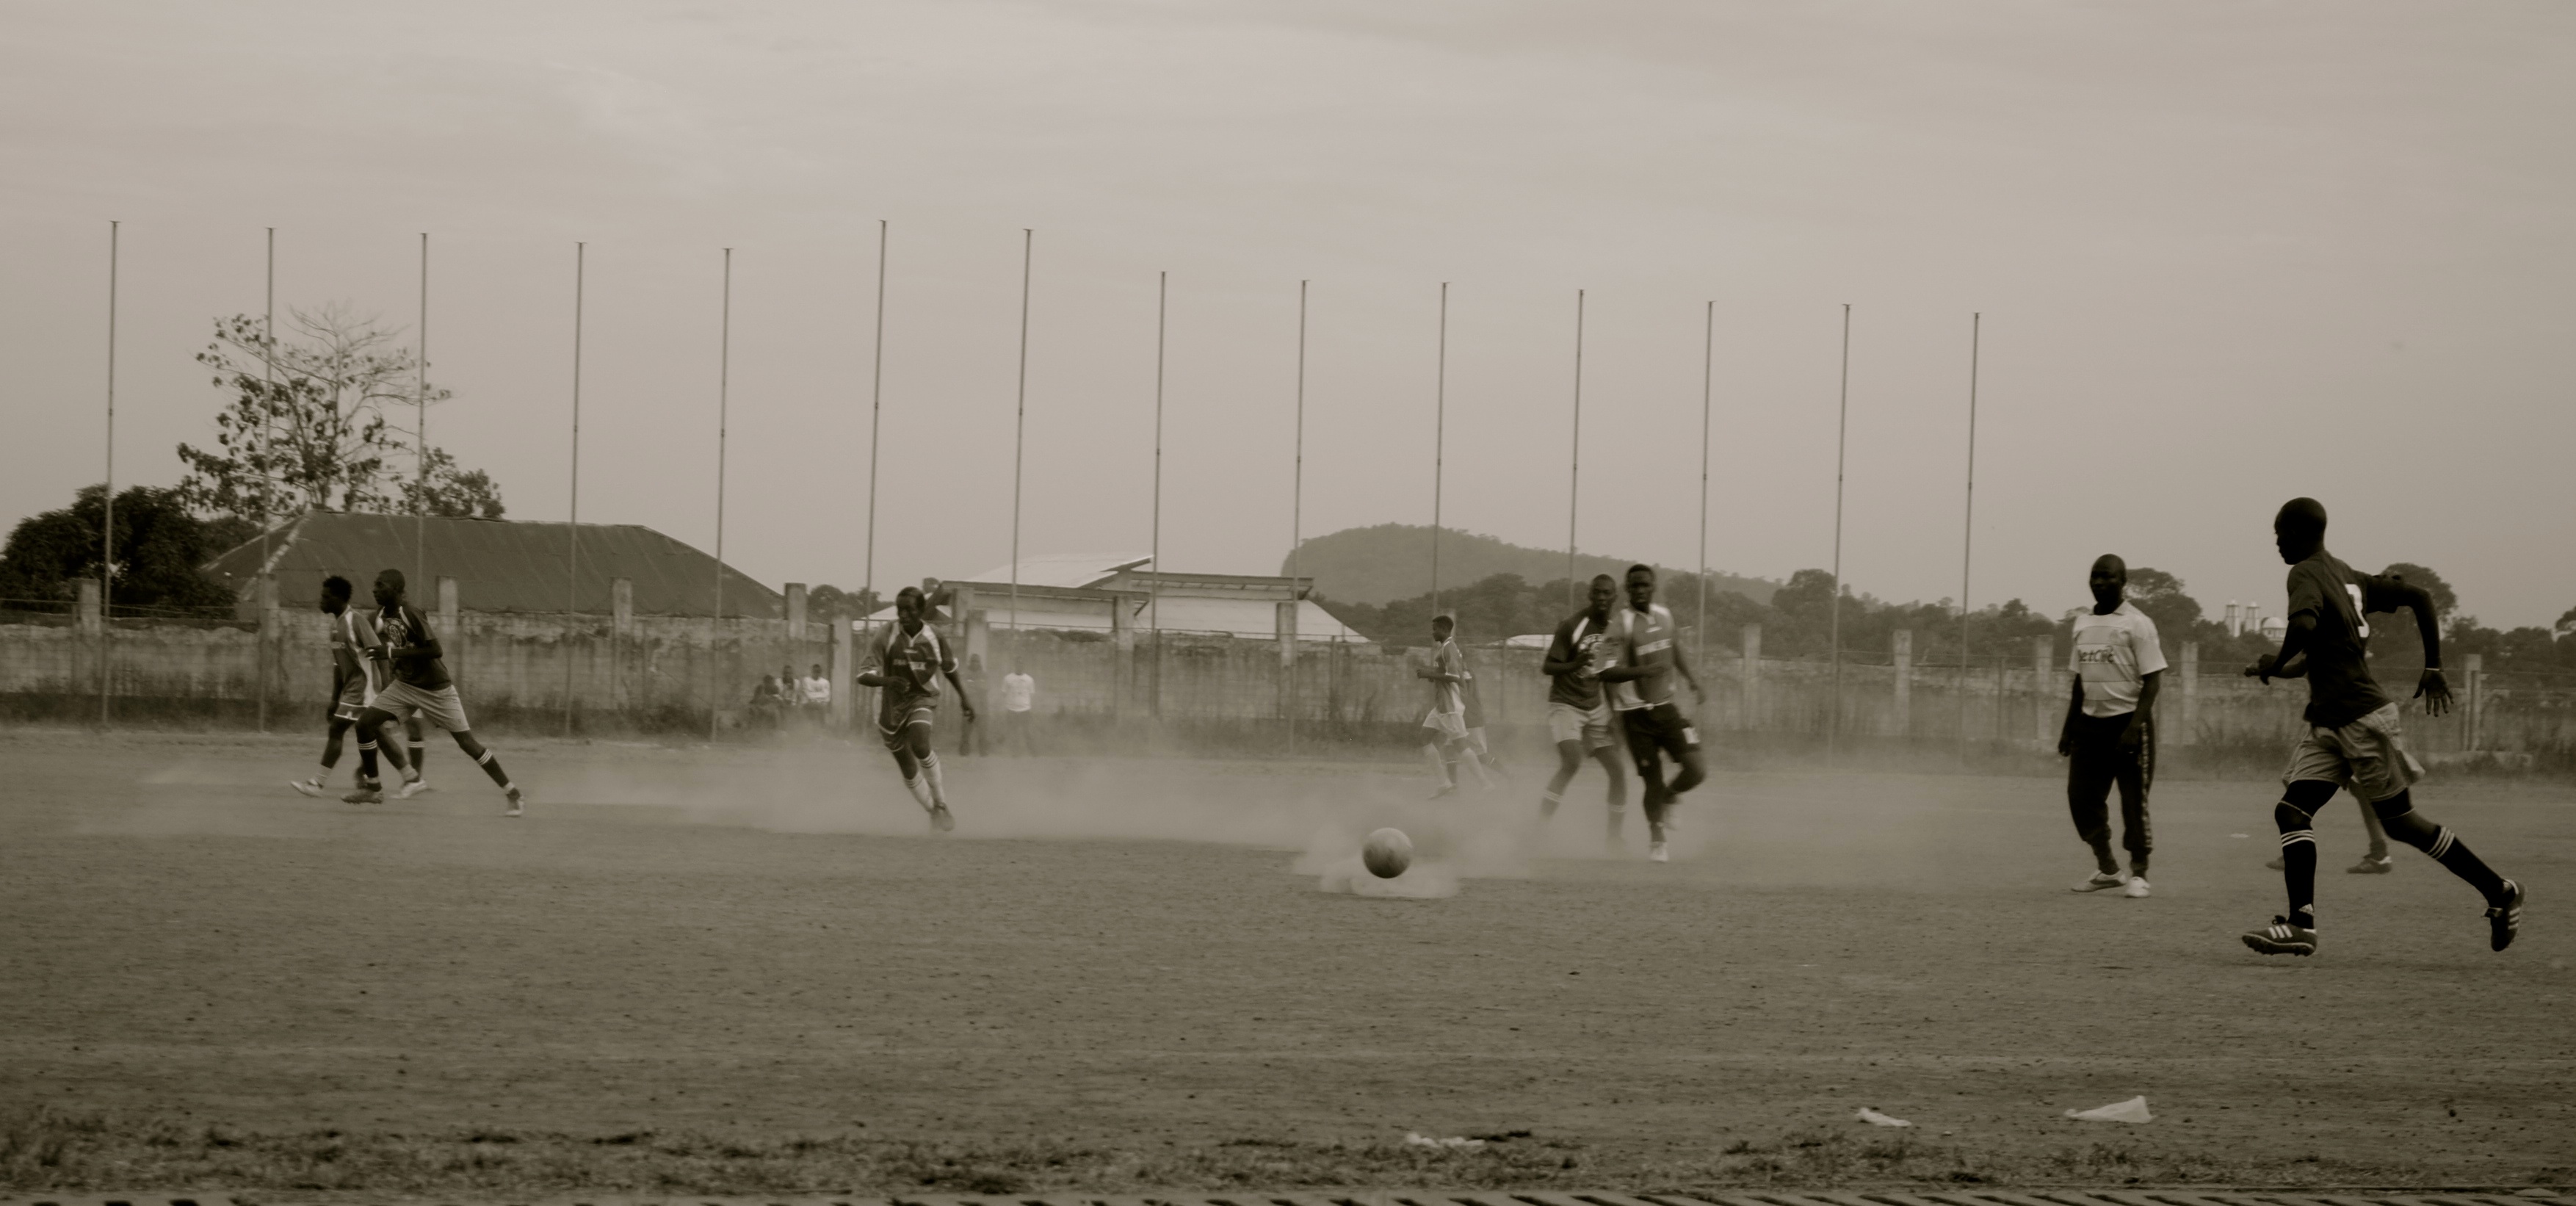
beach, sand, photography, weather, photograph, image, atmospheric phenomenon, atmosphere of earth